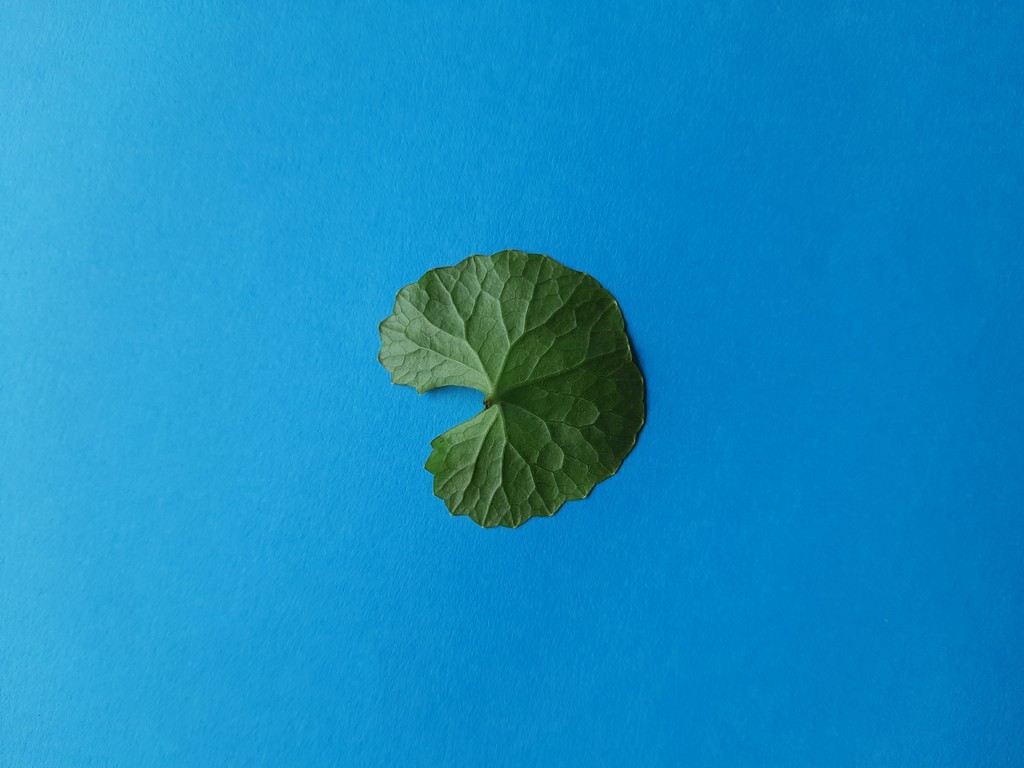
Label: Healthy